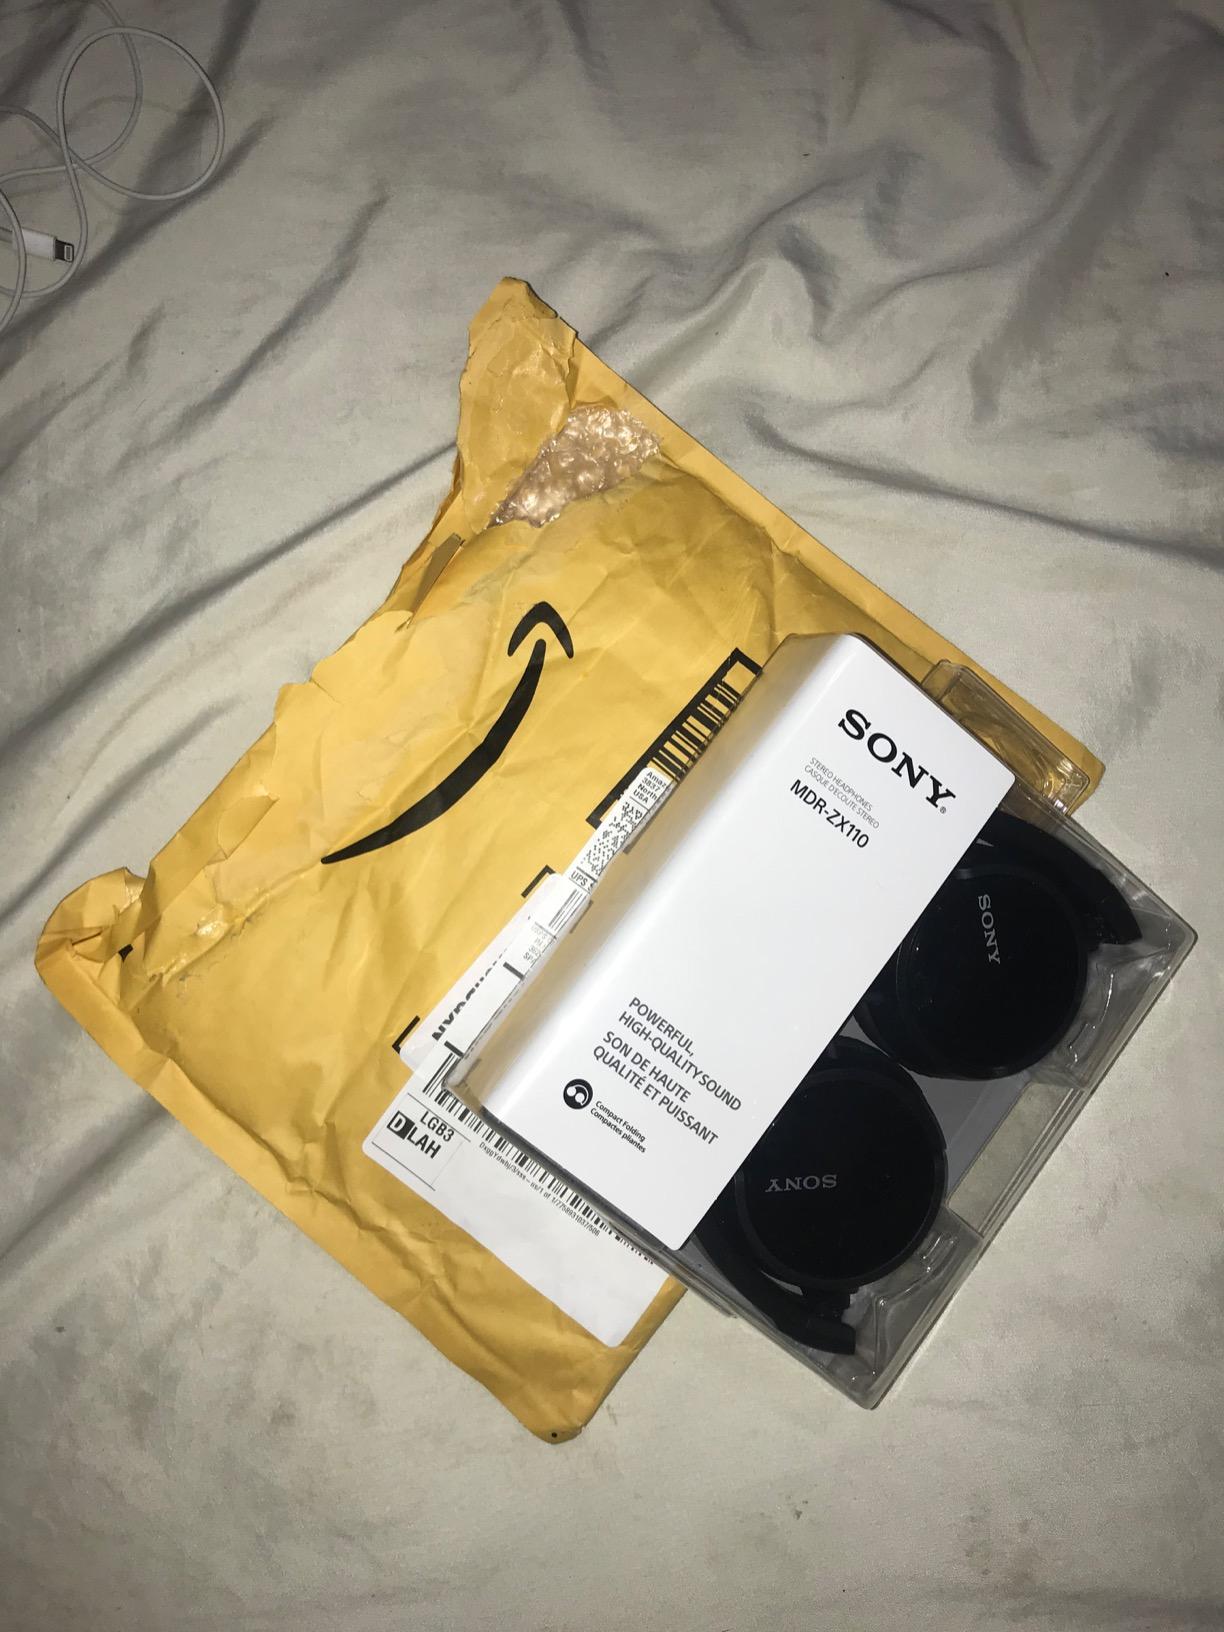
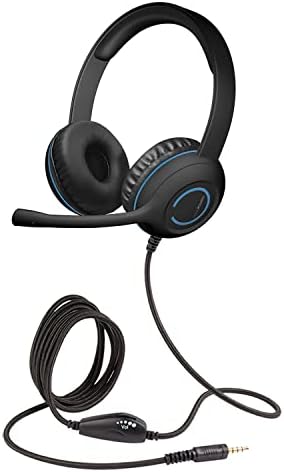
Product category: headphones
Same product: no